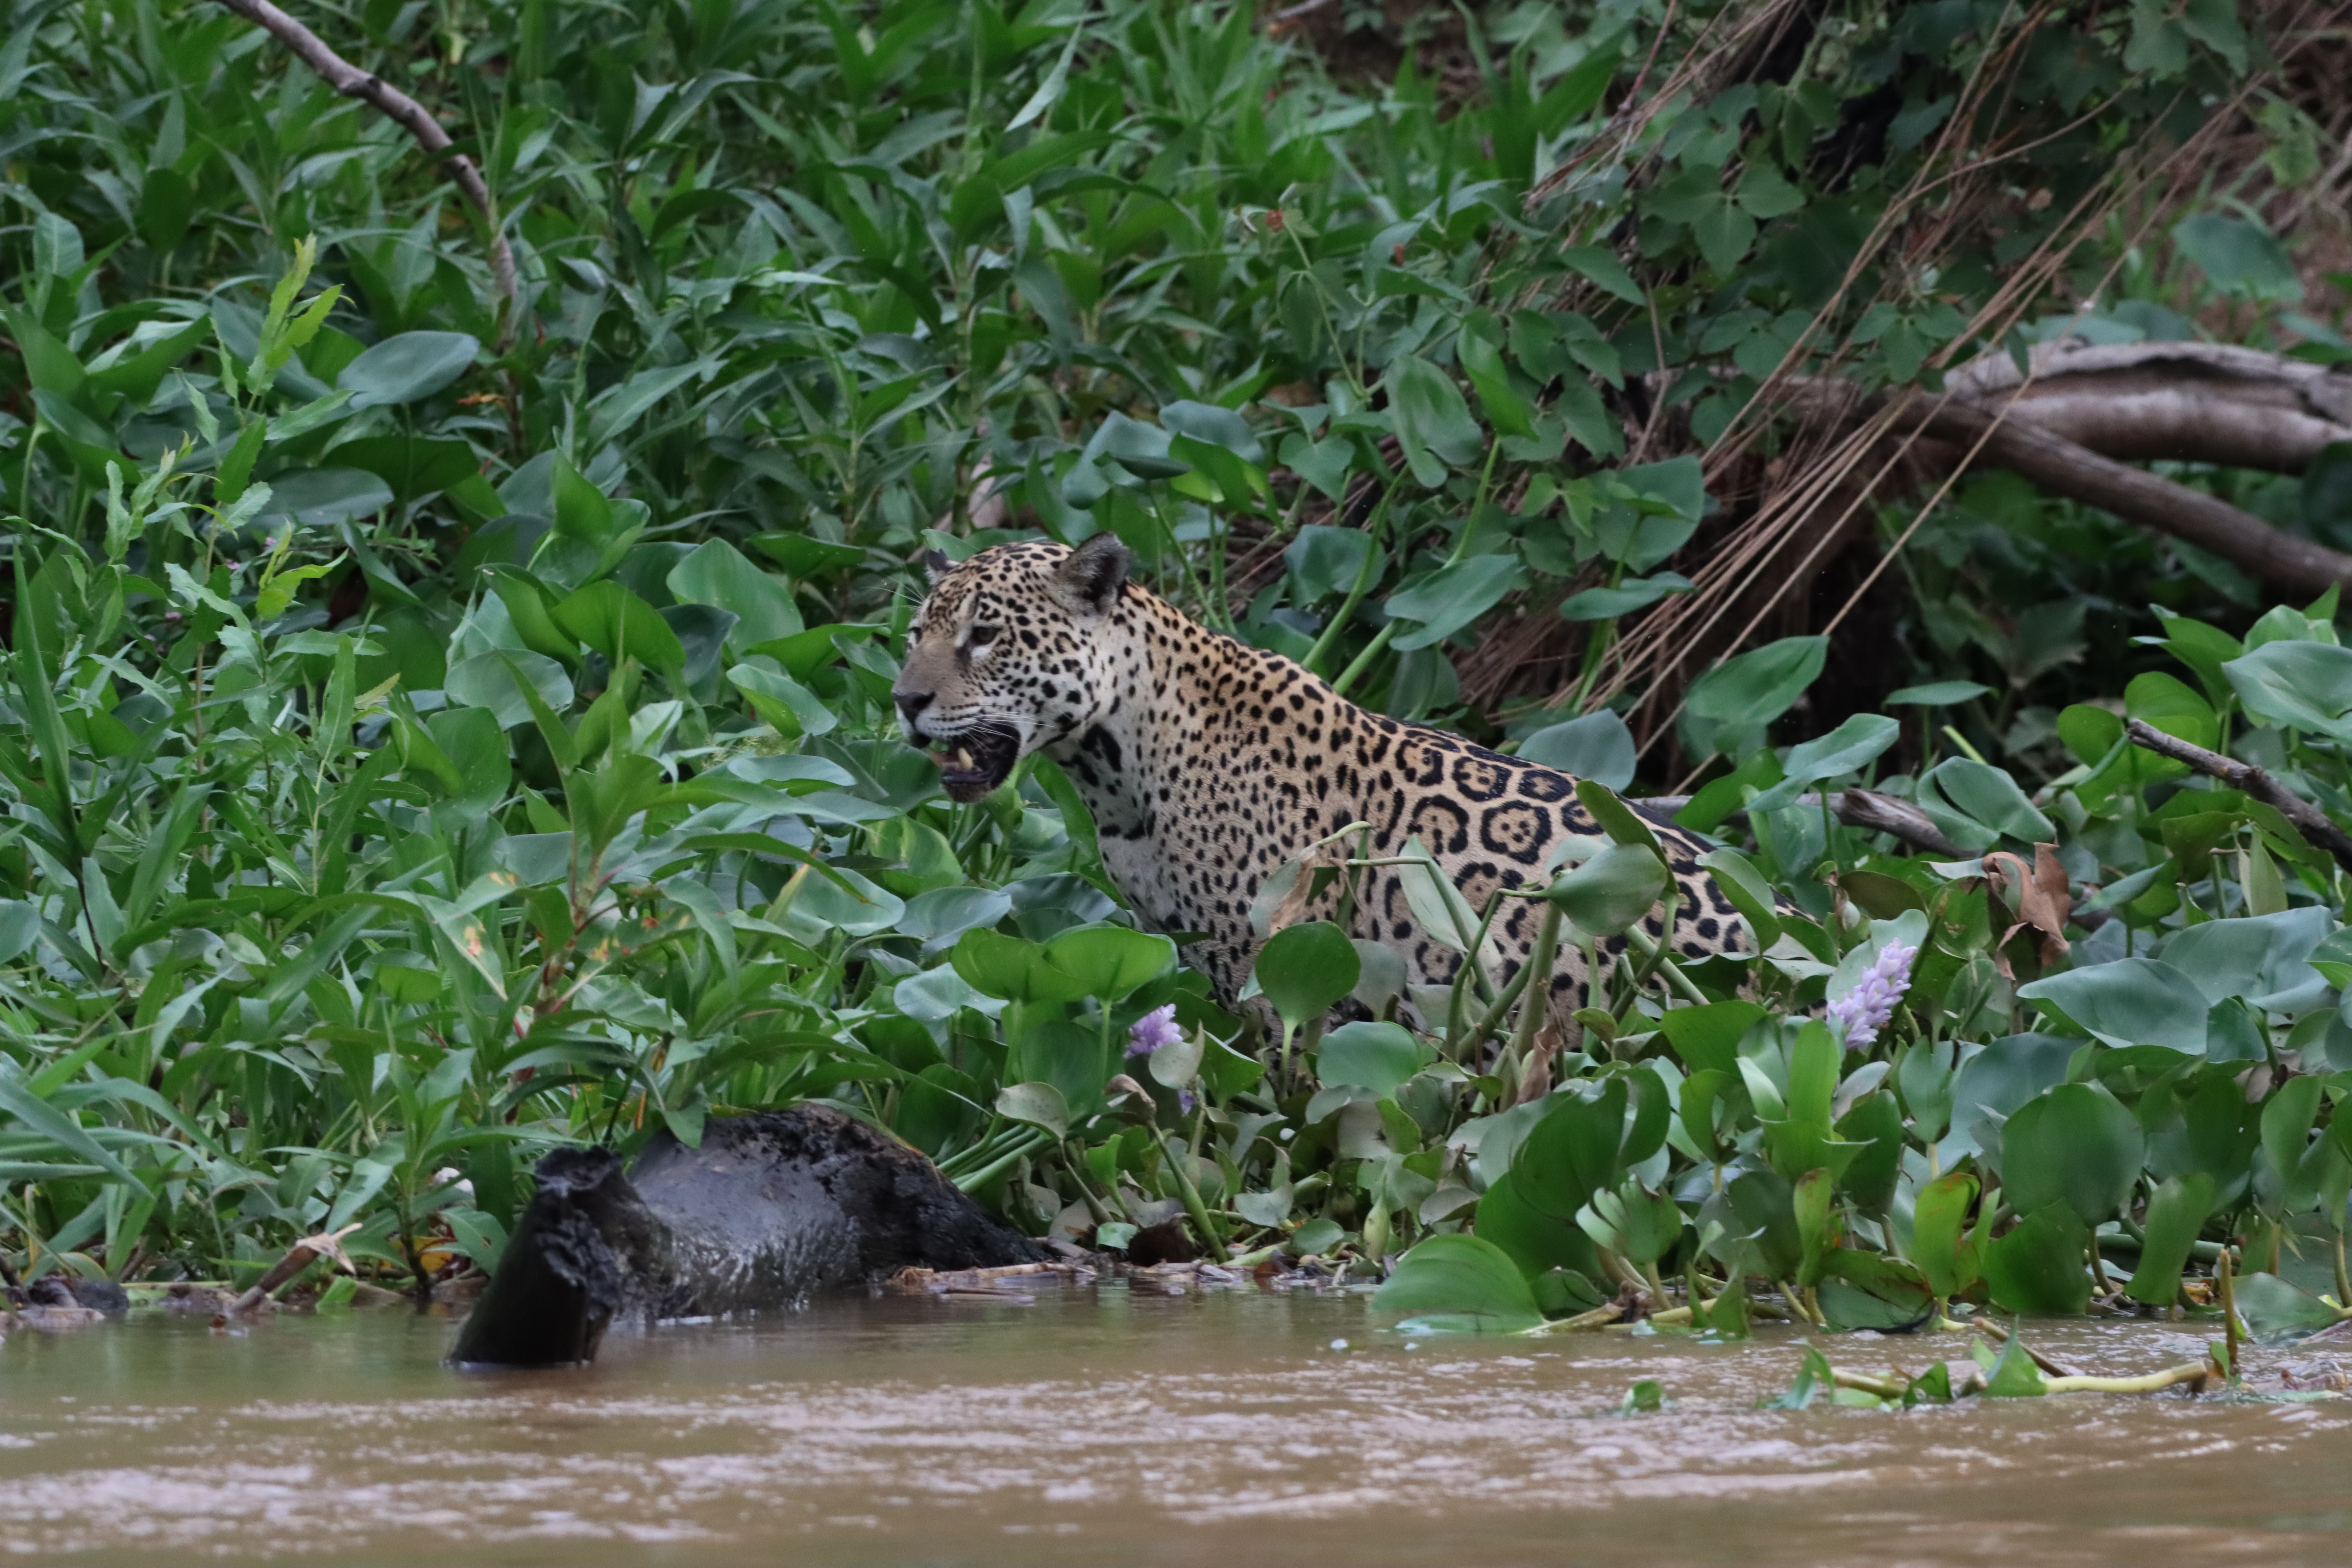
Jaguar: Marcela